Eleanor Harvey

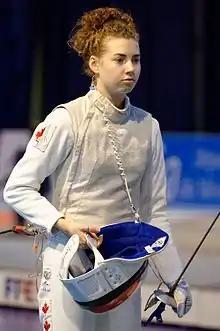
Harvey in 2015

Eleanor Grace Harvey (born January 14, 1995) is a Canadian foil fencer. She is a three-time Olympian and won the bronze medal in the individual foil event at the 2024 Summer Olympics. Harvey is also a Pan American Games champion, a two-time Pan American Fencing champion, a two-time Junior World Championships silver medalist and a two-time Pan American Junior champion.